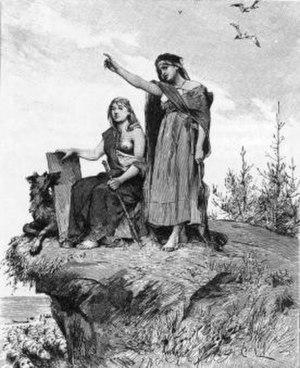
Les anciens Germains appelaient völva les prêtresses et prophétesses. Les termes seiðkona, spákona en norrois, spaewife ou wicce en vieil anglais sont utilisés pour les femmes pratiquant au moins l'une des magies nordiques. Elles sont des personnages récurrents de la mythologie germanique.